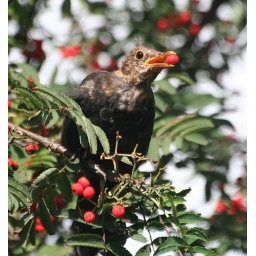
Juvenile blackbird (turdus merula) in rowan tree (mountain ash - sorbus aucuparia)